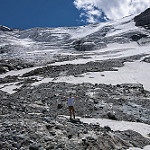
Label: glacier